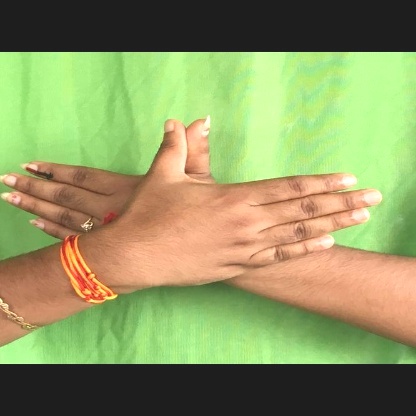
Mudra: Garuda